Takayokosuka Station

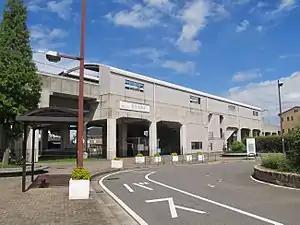
Takayokosuka Station, August 2017

is a railway station in the city of Tōkai, Aichi Prefecture, Japan, operated by Meitetsu.